Villa Louis

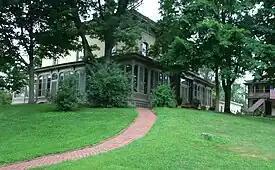
The Villa Louis Estate

In St. Paul, Louis married Nina Sturgis, and later the couple moved to St. Louis, Missouri, eventually having five children. However, following the death of his mother Jane Dousman in 1882, Louis made plans to return to Prairie du Chien and transform the family estate into a stock farm to breed Standardbred horses. Stables and paddocks were constructed on the estate, along with a half mile racetrack so Dousman could begin holding an annual carriage race on the property. Because the estate had an artesian well, Louis decided to call his new venture the "Artesian Stock Farm". In 1885, Louis moved back to the Prairie du Chien estate with his family. In the process, the 1871 mansion was substantially remodeled and the house was redecorated in the style of the British Arts and Crafts Movement. This remodel included not only the house, but also the adjacent office. The remodeling was done by a Chicago designer from the William Morris Company of London.